Philis de La Charce

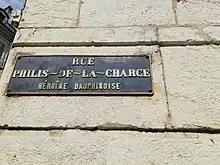
Plaque that marks Philis de La Charce road in Grenoble, France.

Her sword and portrait are kept in the Bourbon crown treasure, and she is sometimes referred to as "the Joan of Arc of Dauphiné."